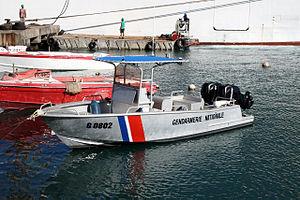
Les brigades nautiques et les brigades fluviales sont des unités de la gendarmerie nationale française spécialisées dans les constatations judiciaires sous l’eau et le contrôle du transport fluvial. Ces unités exercent également d'autres missions en rapport avec cet environnement.